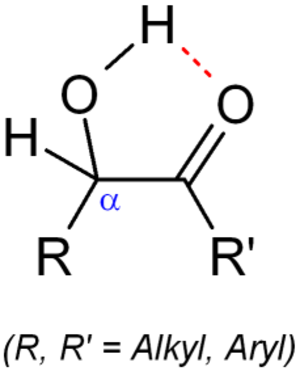
Les acyloïnes ou α-hydroxycétones sont une classe de composés organiques possédant un groupe carbonyle et un groupe hydroxyle sur le carbone en α du groupe carbonyle. Elles diffèrent ainsi des cétols qui ont le groupe carboxyle sur le carbone en β. On appelle benzoïnes les composés où les substituants R¹ et R² sont des noyaux benzéniques.